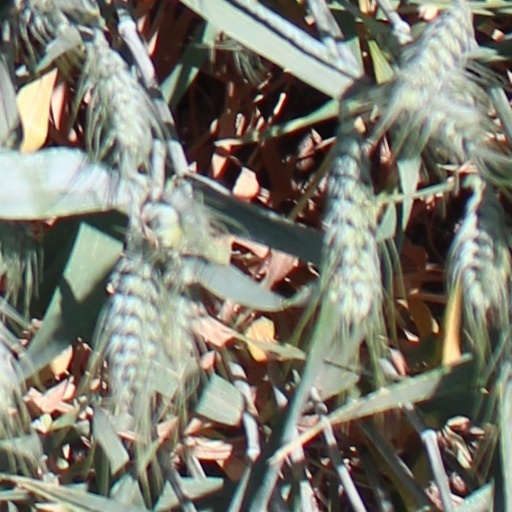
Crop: wheat